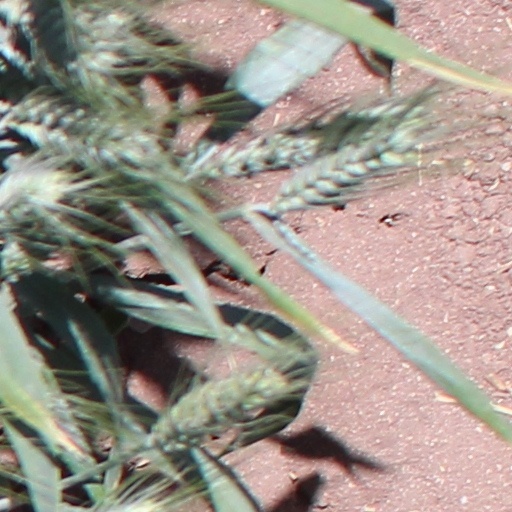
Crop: wheat